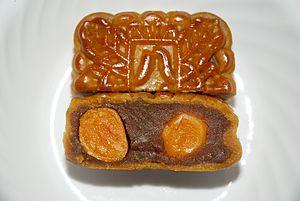
Le gâteau de lune est une pâtisserie chinoise en forme de lune consommée pendant la fête de la mi-automne.